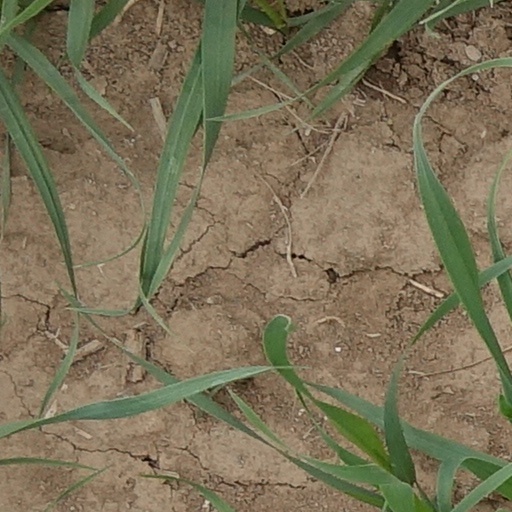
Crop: wheat